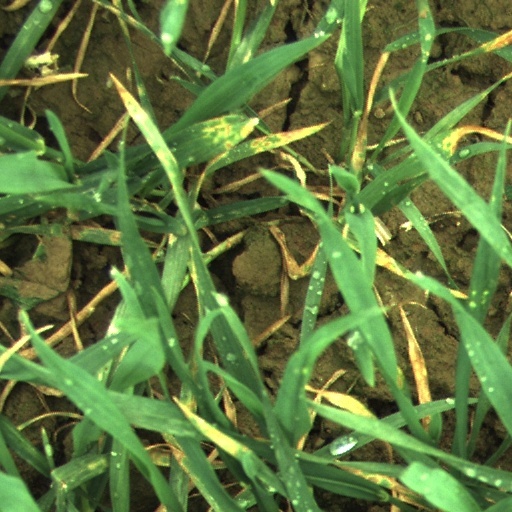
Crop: wheat